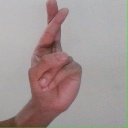
अक्षर: र